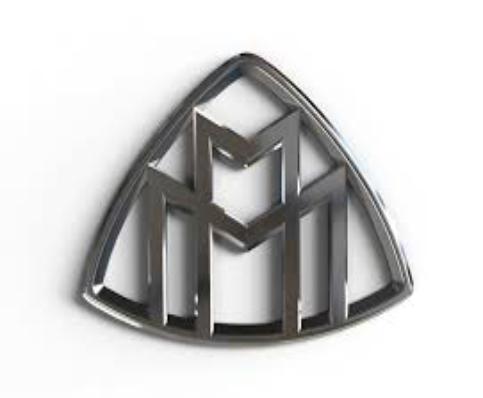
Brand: maybach-2
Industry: Transportation